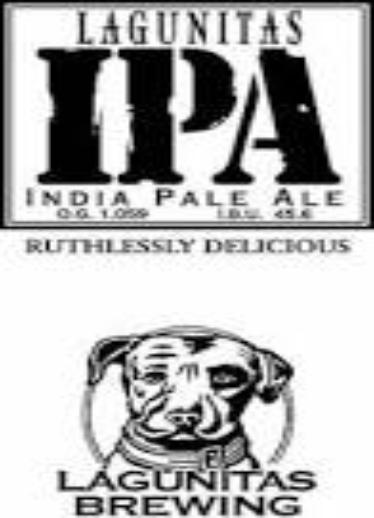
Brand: Lagunitas
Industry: Food